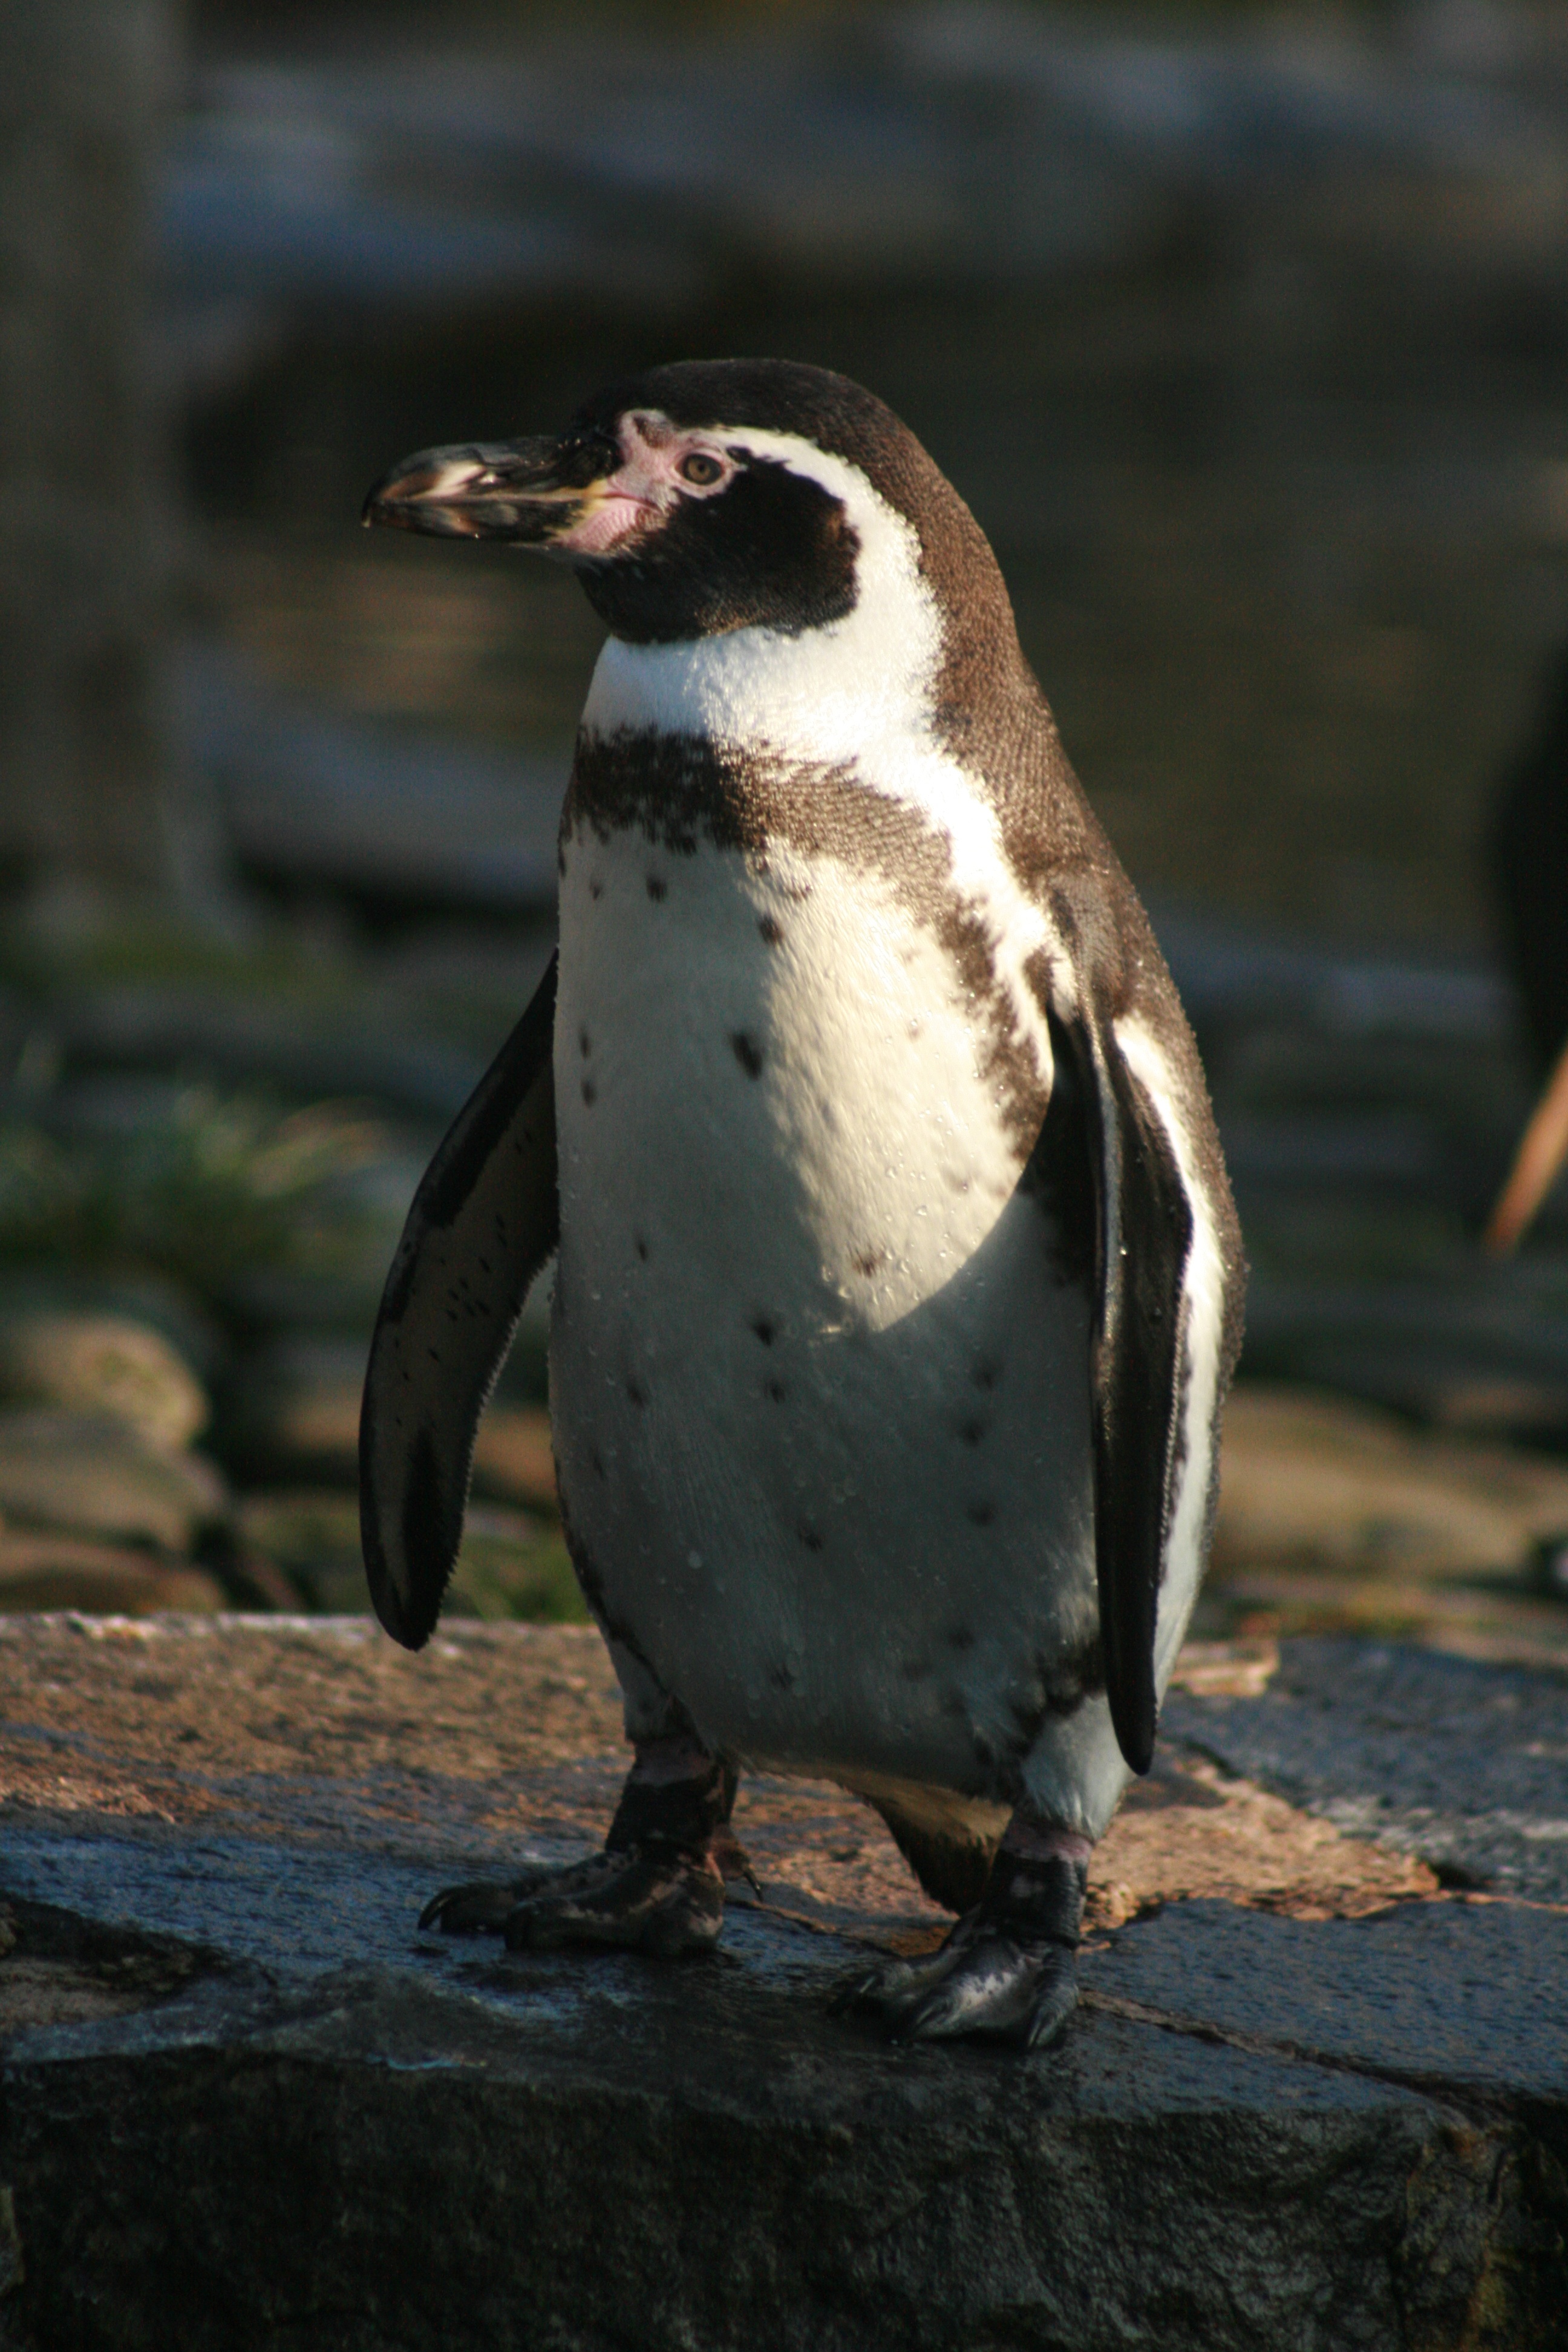
nature, bird, animal, wildlife, zoo, beak, fauna, penguin, animals, vertebrate, flightless bird